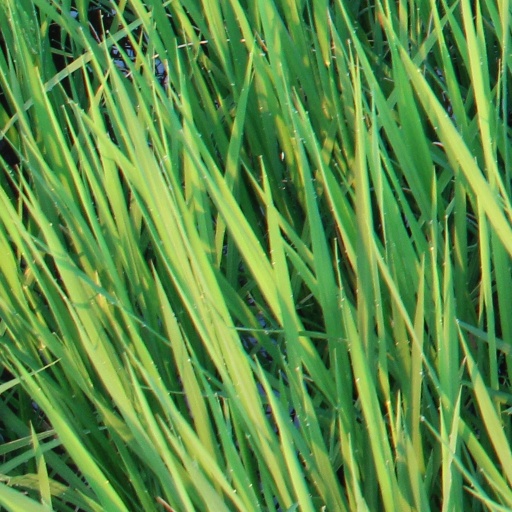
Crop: rice